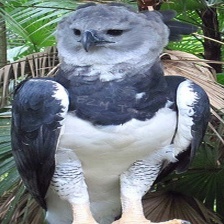
Species: HARPY EAGLE
Scientific name: HARPIA HARPYJA